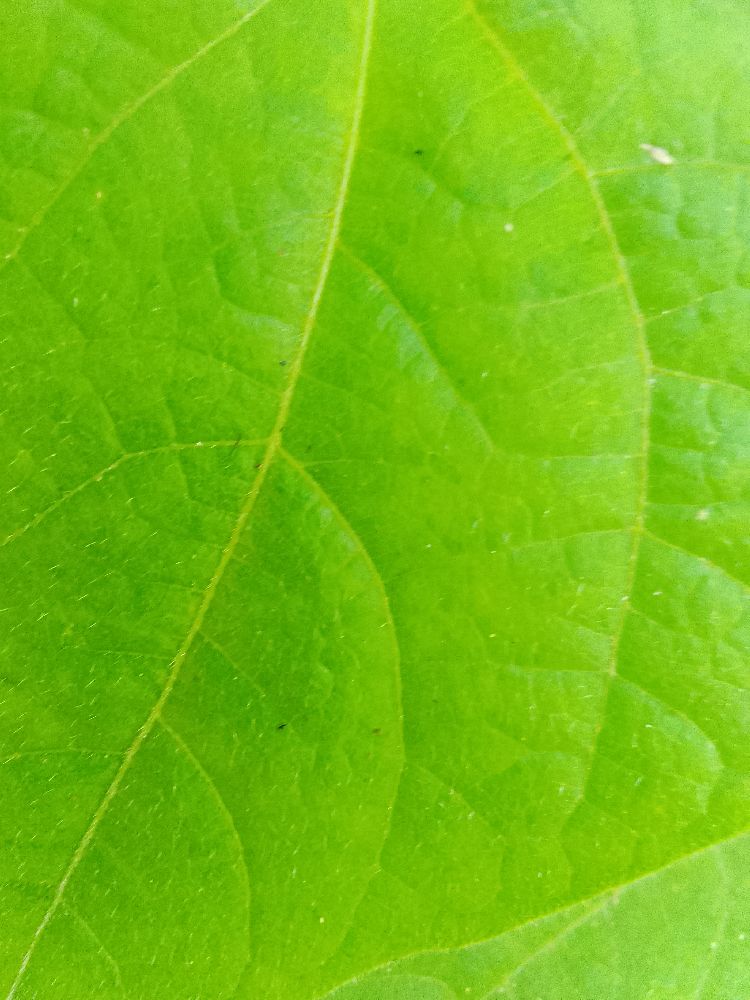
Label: healthy